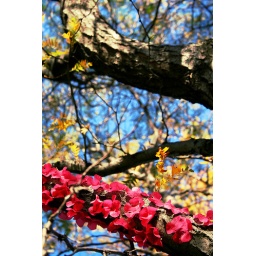
another shot of silk flowers mysteriously stapled to a tree in millenium park.